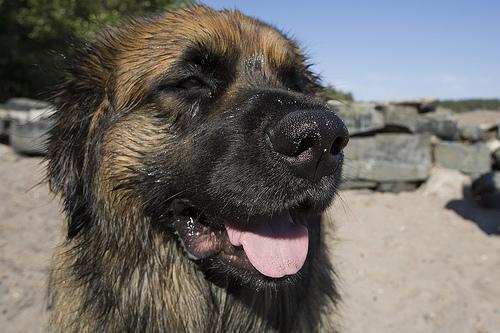
leonberger